History of the Colombia national football team

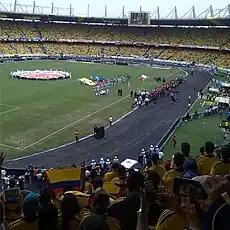
The Estadio Metropolitano, Barranquilla before a match between Colombia and Chile, game that would end in a 3–3 draw.

In Copa América 2011, Colombia showed great skill beating Costa Rica 1–0 goal given by Adrián Ramos thanks to an assist by Fredy Guarín. Colombia with an epic match against Argentina dominating the game almost entirely although suffered by their weakness in goal scoring thus ending 0–0. Finally, they crushed Bolivia 2–0 both goals by Radamel Falcao, one via a penalty. This resulted in shocking the host nation Argentina, who were favourites to win the group. After that, they confronted Peru with high expectations. Before extra time, Falcao was given a penalty only to miss by a wide shot, leading to extra time. Colombia lost 2–0 after a mistake by defence as Mario Yepes had accidentally tripped goalkeeper Neco Martínez – who conceded no goals up to this point –allowing Peruvian player Carlos Lobatón a clear shot. Martinez later had mistakenly kicked the ball to Juan Manuel Vargas, who sealed the victory for Peru.